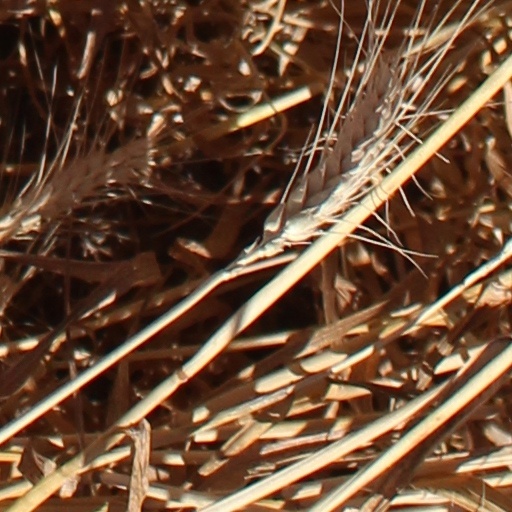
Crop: wheat